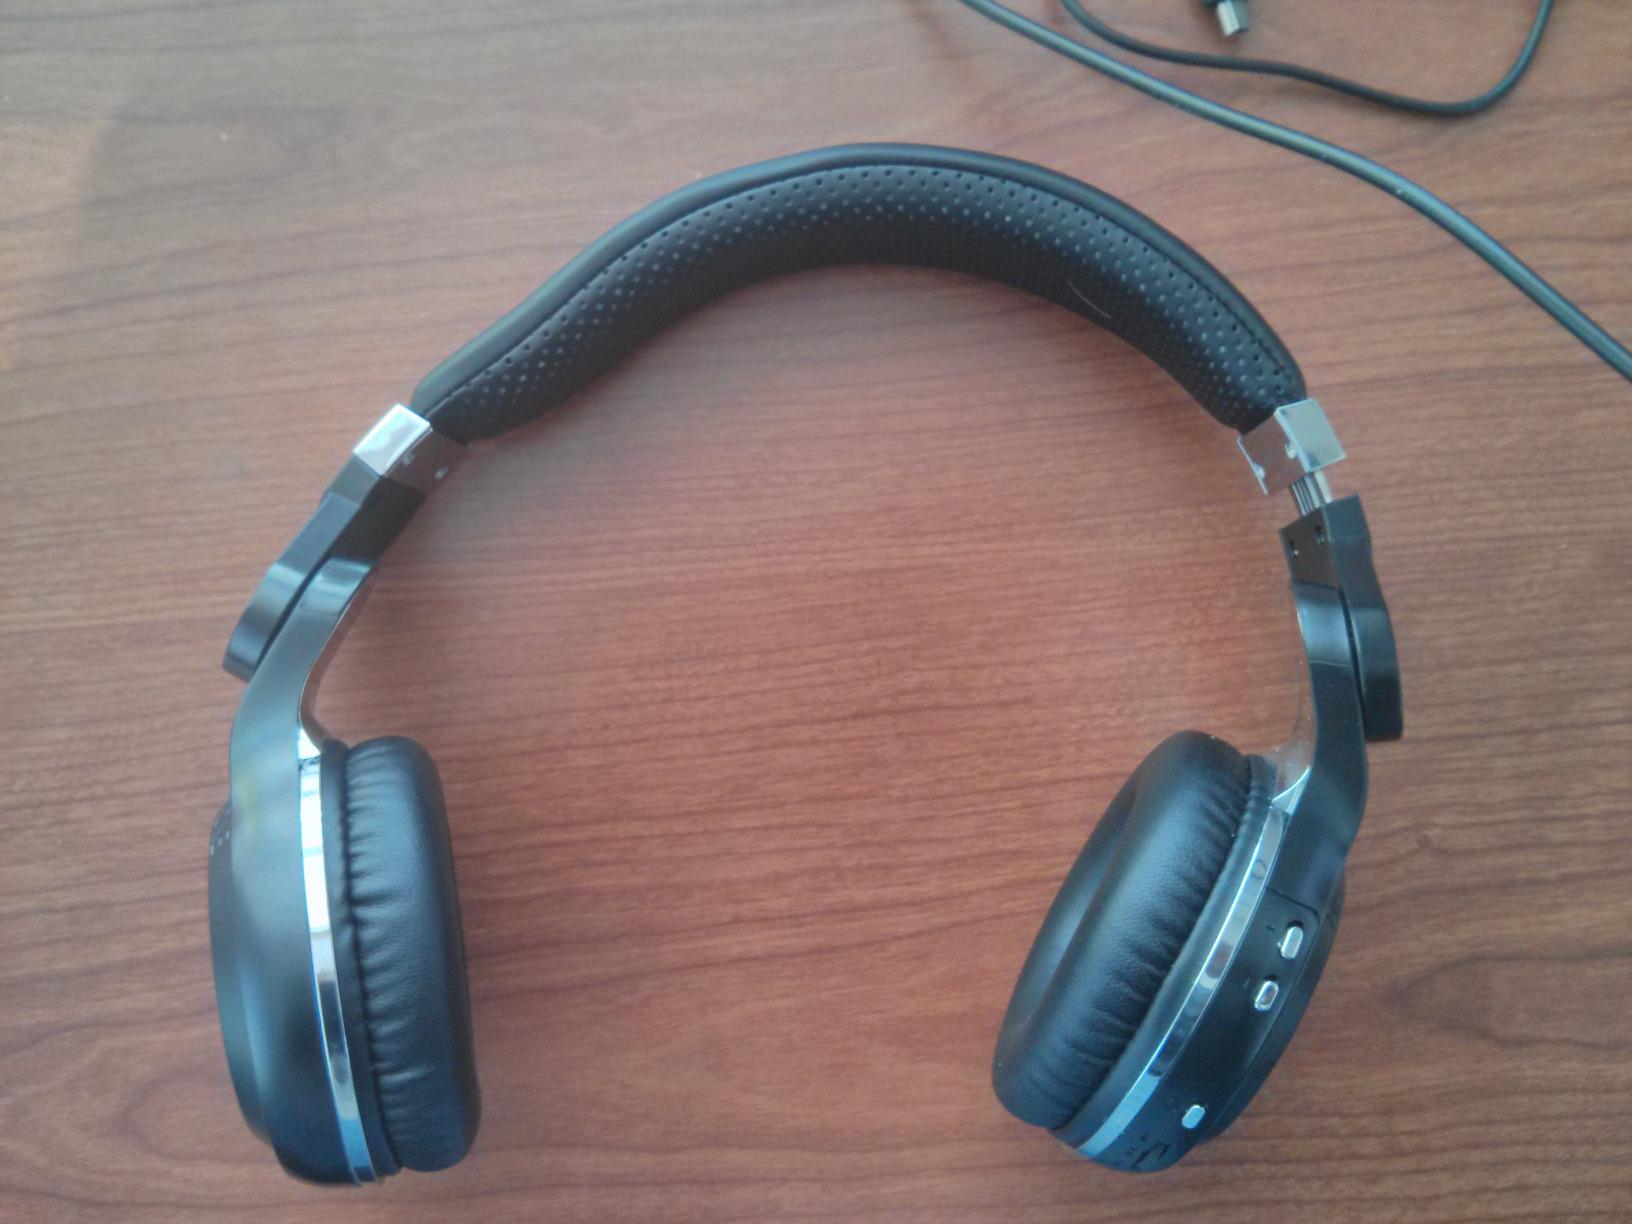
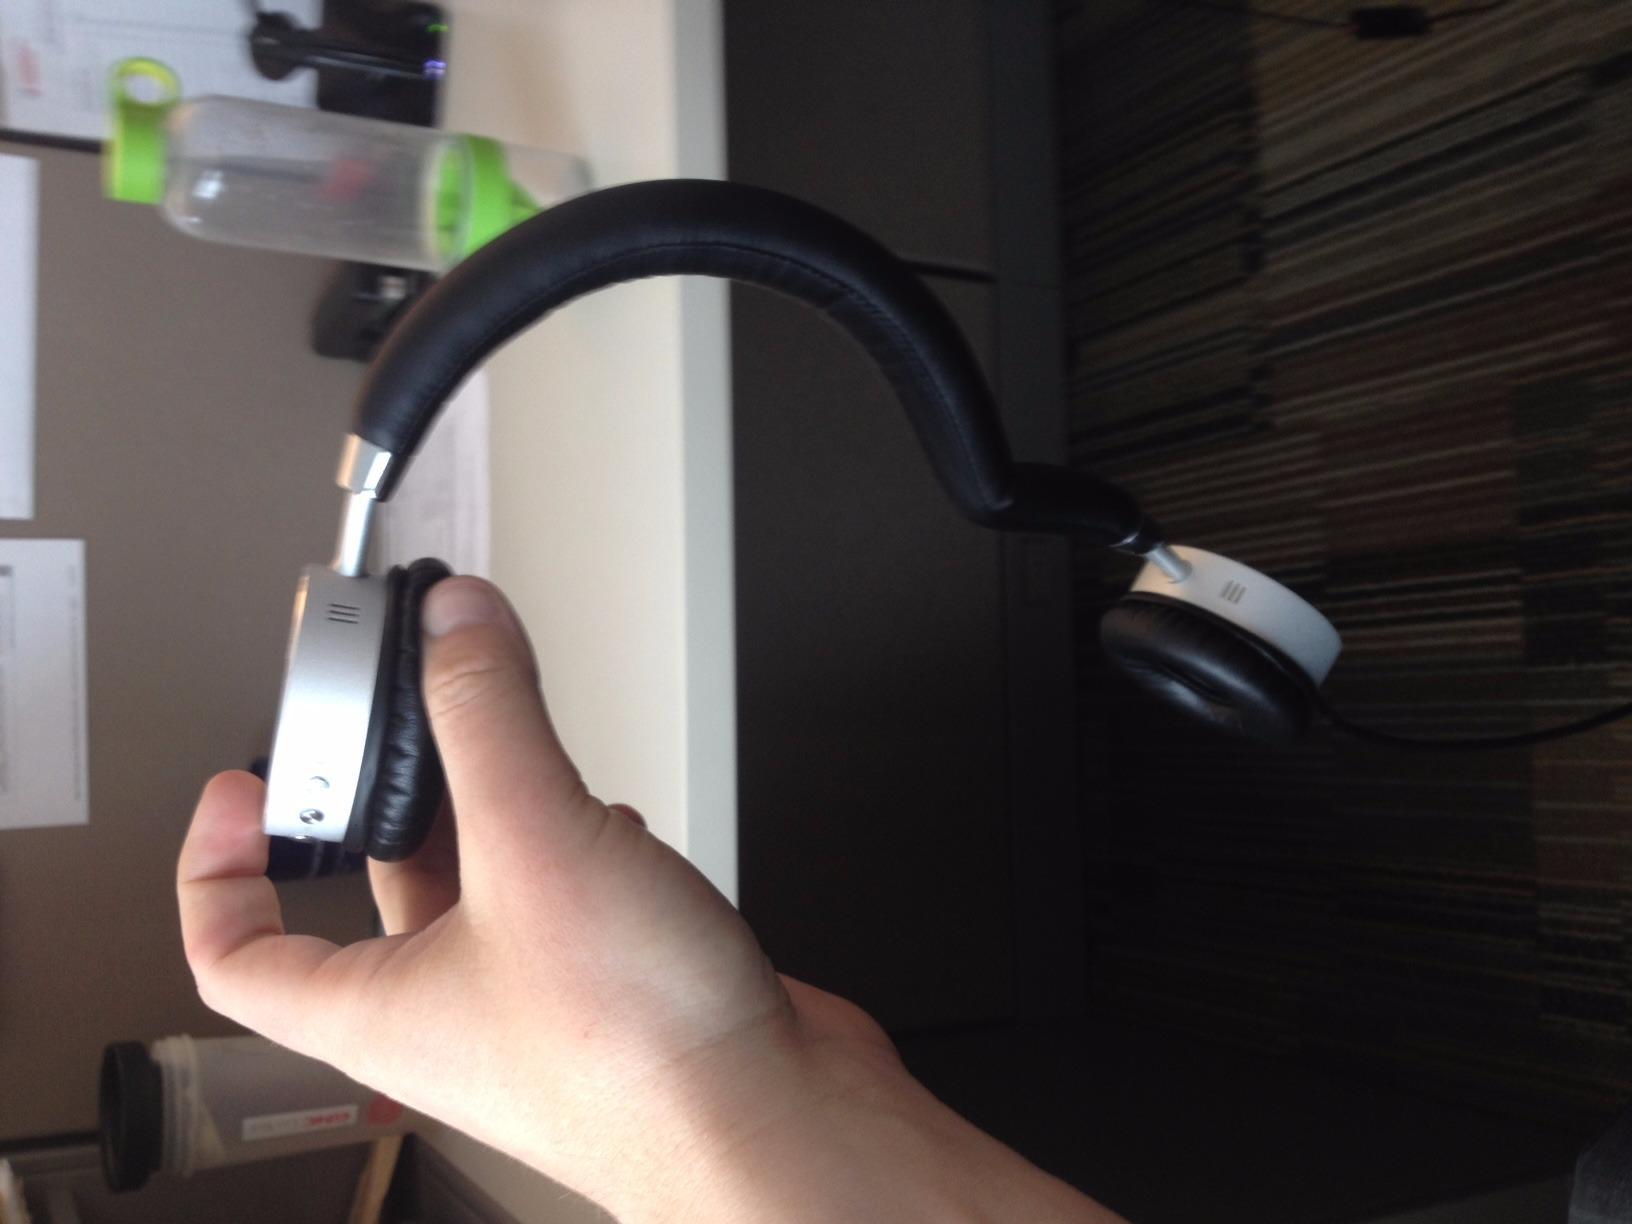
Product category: headphones
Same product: no